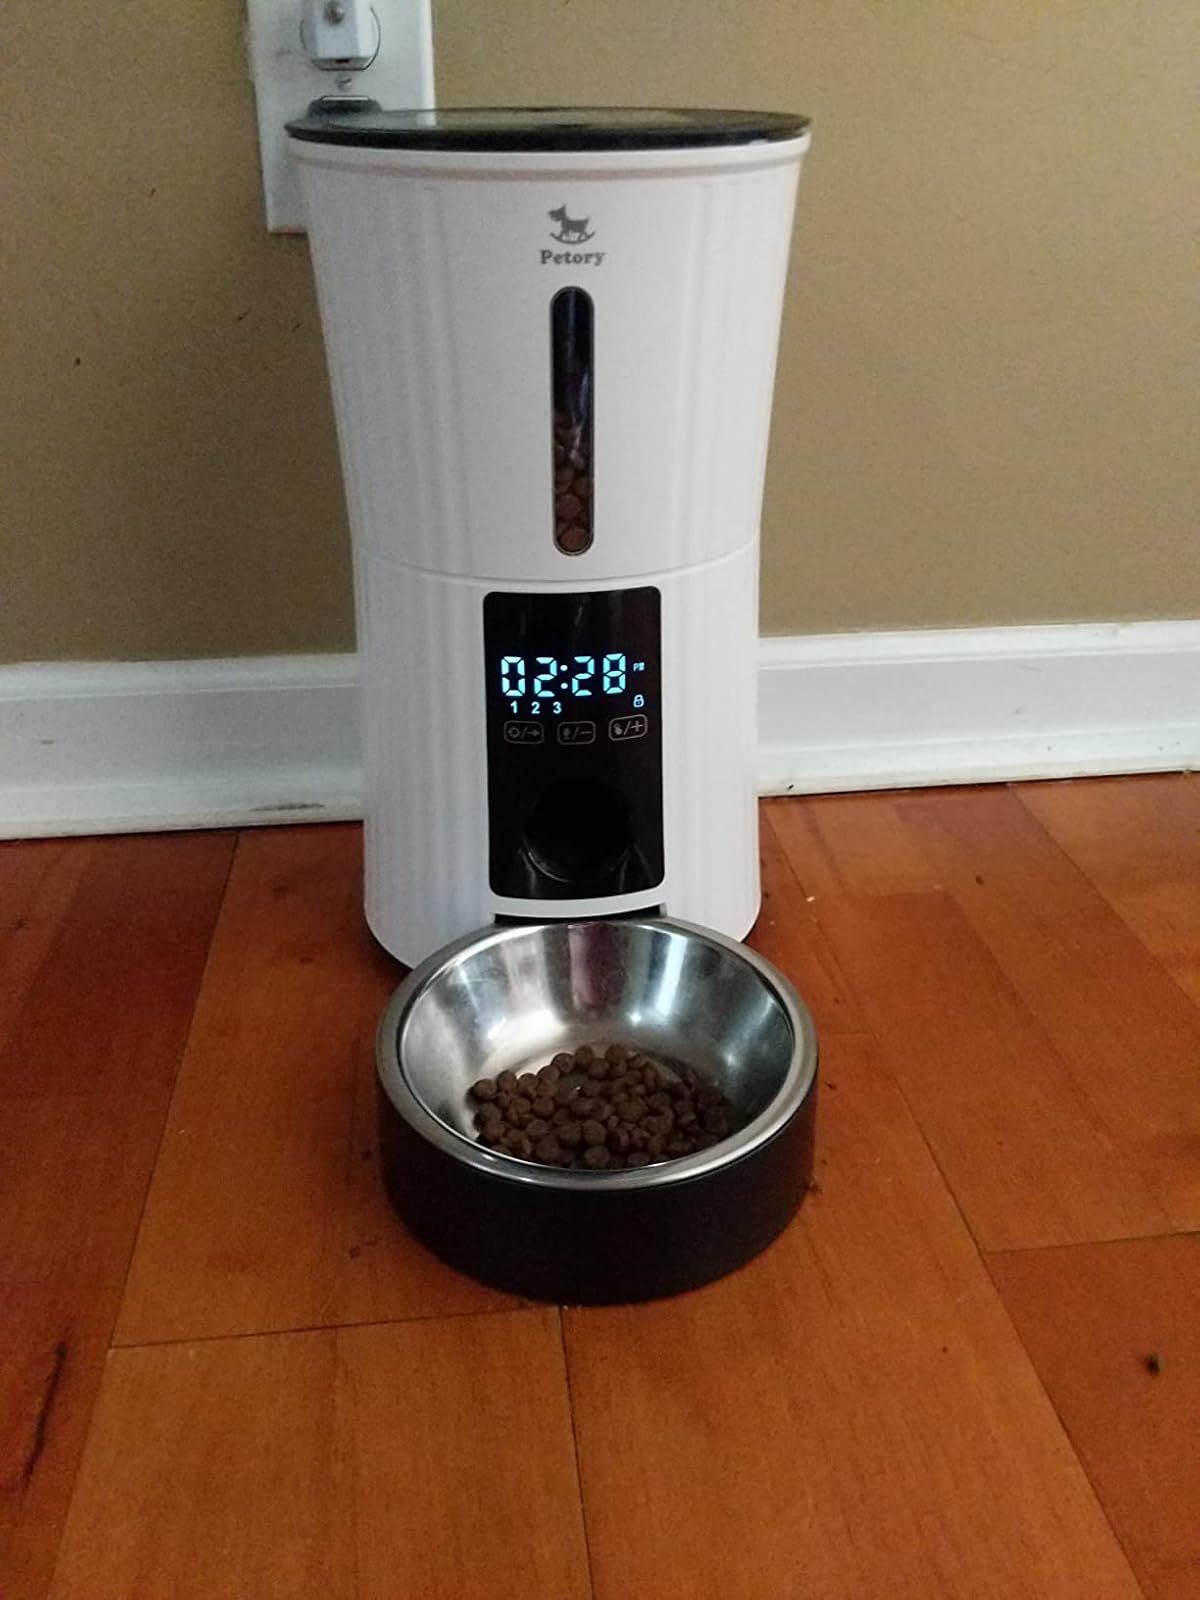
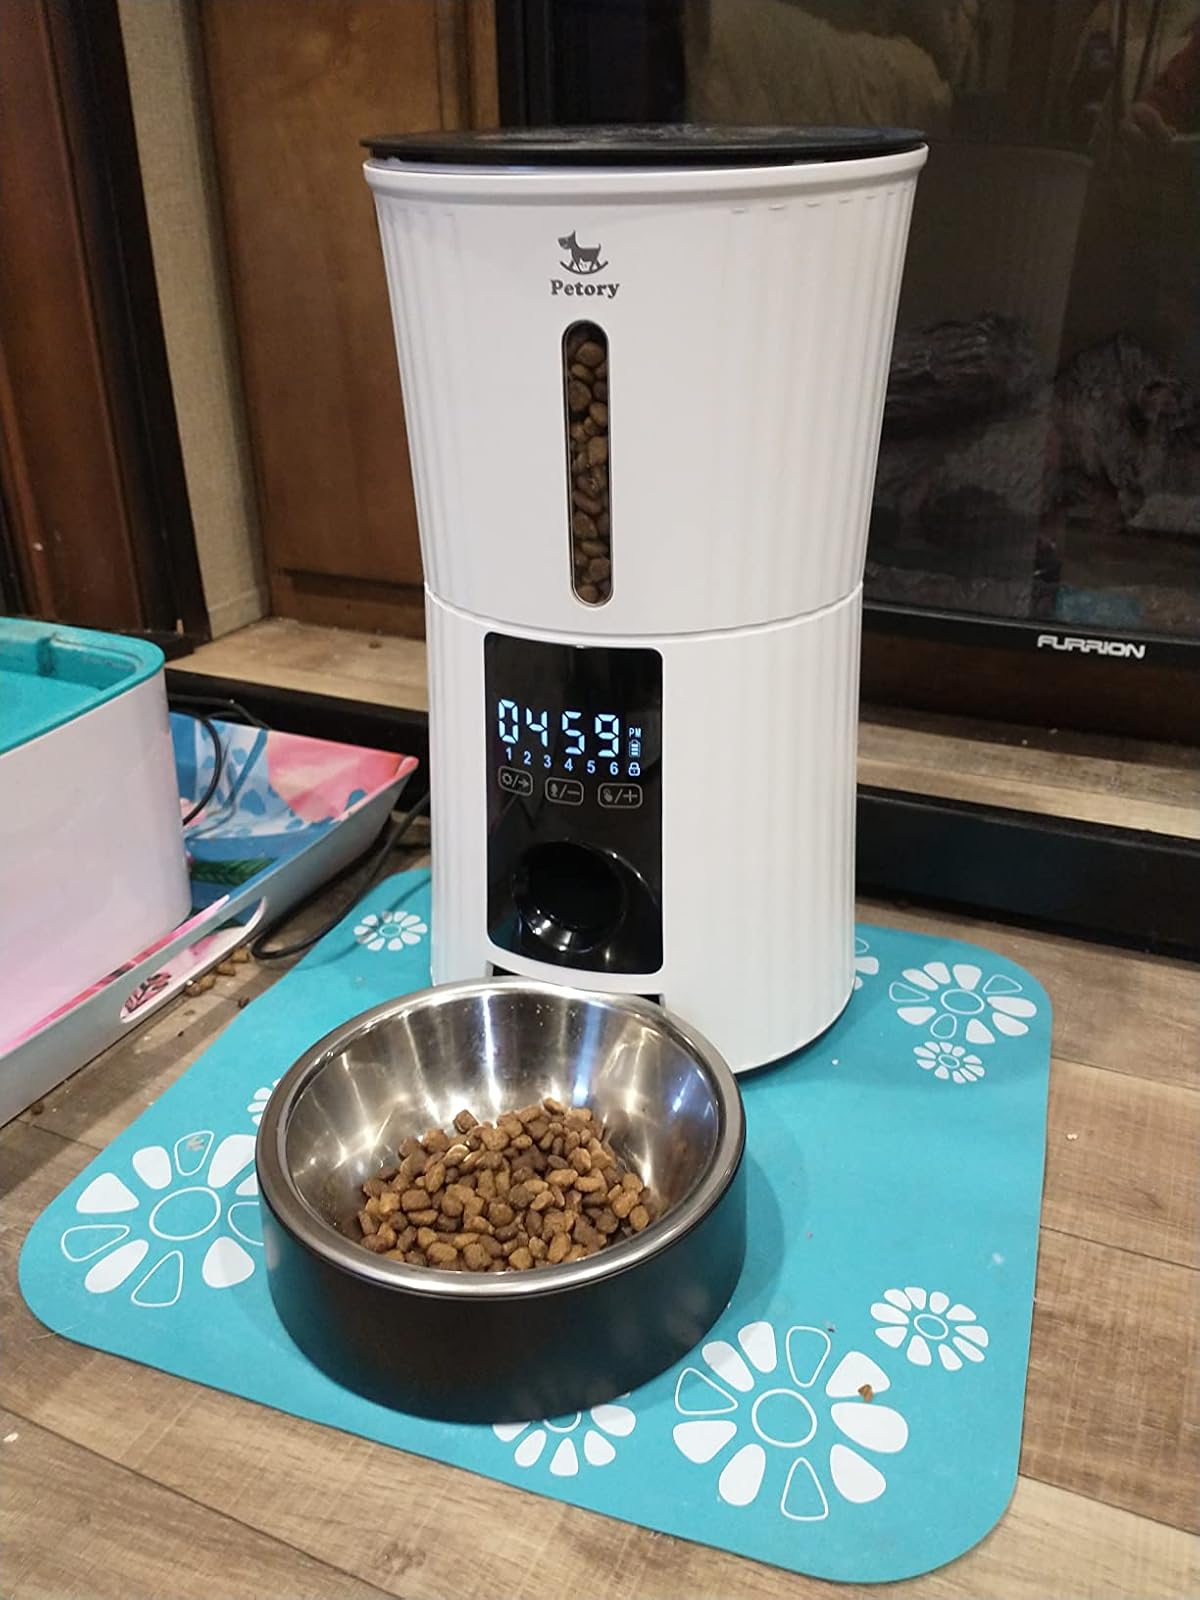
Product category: items_feeder
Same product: yes